Kronborg

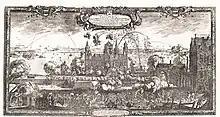

During the Dano-Swedish war of 1658–1660, Kronborg was besieged, attacked and conquered by a Swedish army commanded by Carl Gustaf Wrangel. During the Swedish occupation, the queen of Sweden, Hedvig Eleonora of Holstein-Gottorp and the Swedish king's sister Maria Eufrosyne of Pfalz lived at Kronborg, where they were visited by Charles X of Sweden during the campaign and entertained the foreign ambassadors.